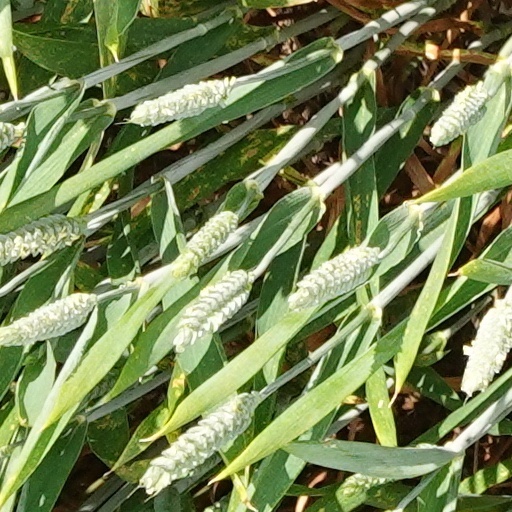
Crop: wheat